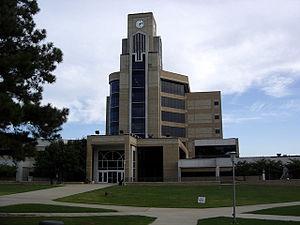
L'université d'État de l'Arkansas est une université américaine située à Jonesboro dans l'État de l'Arkansas.